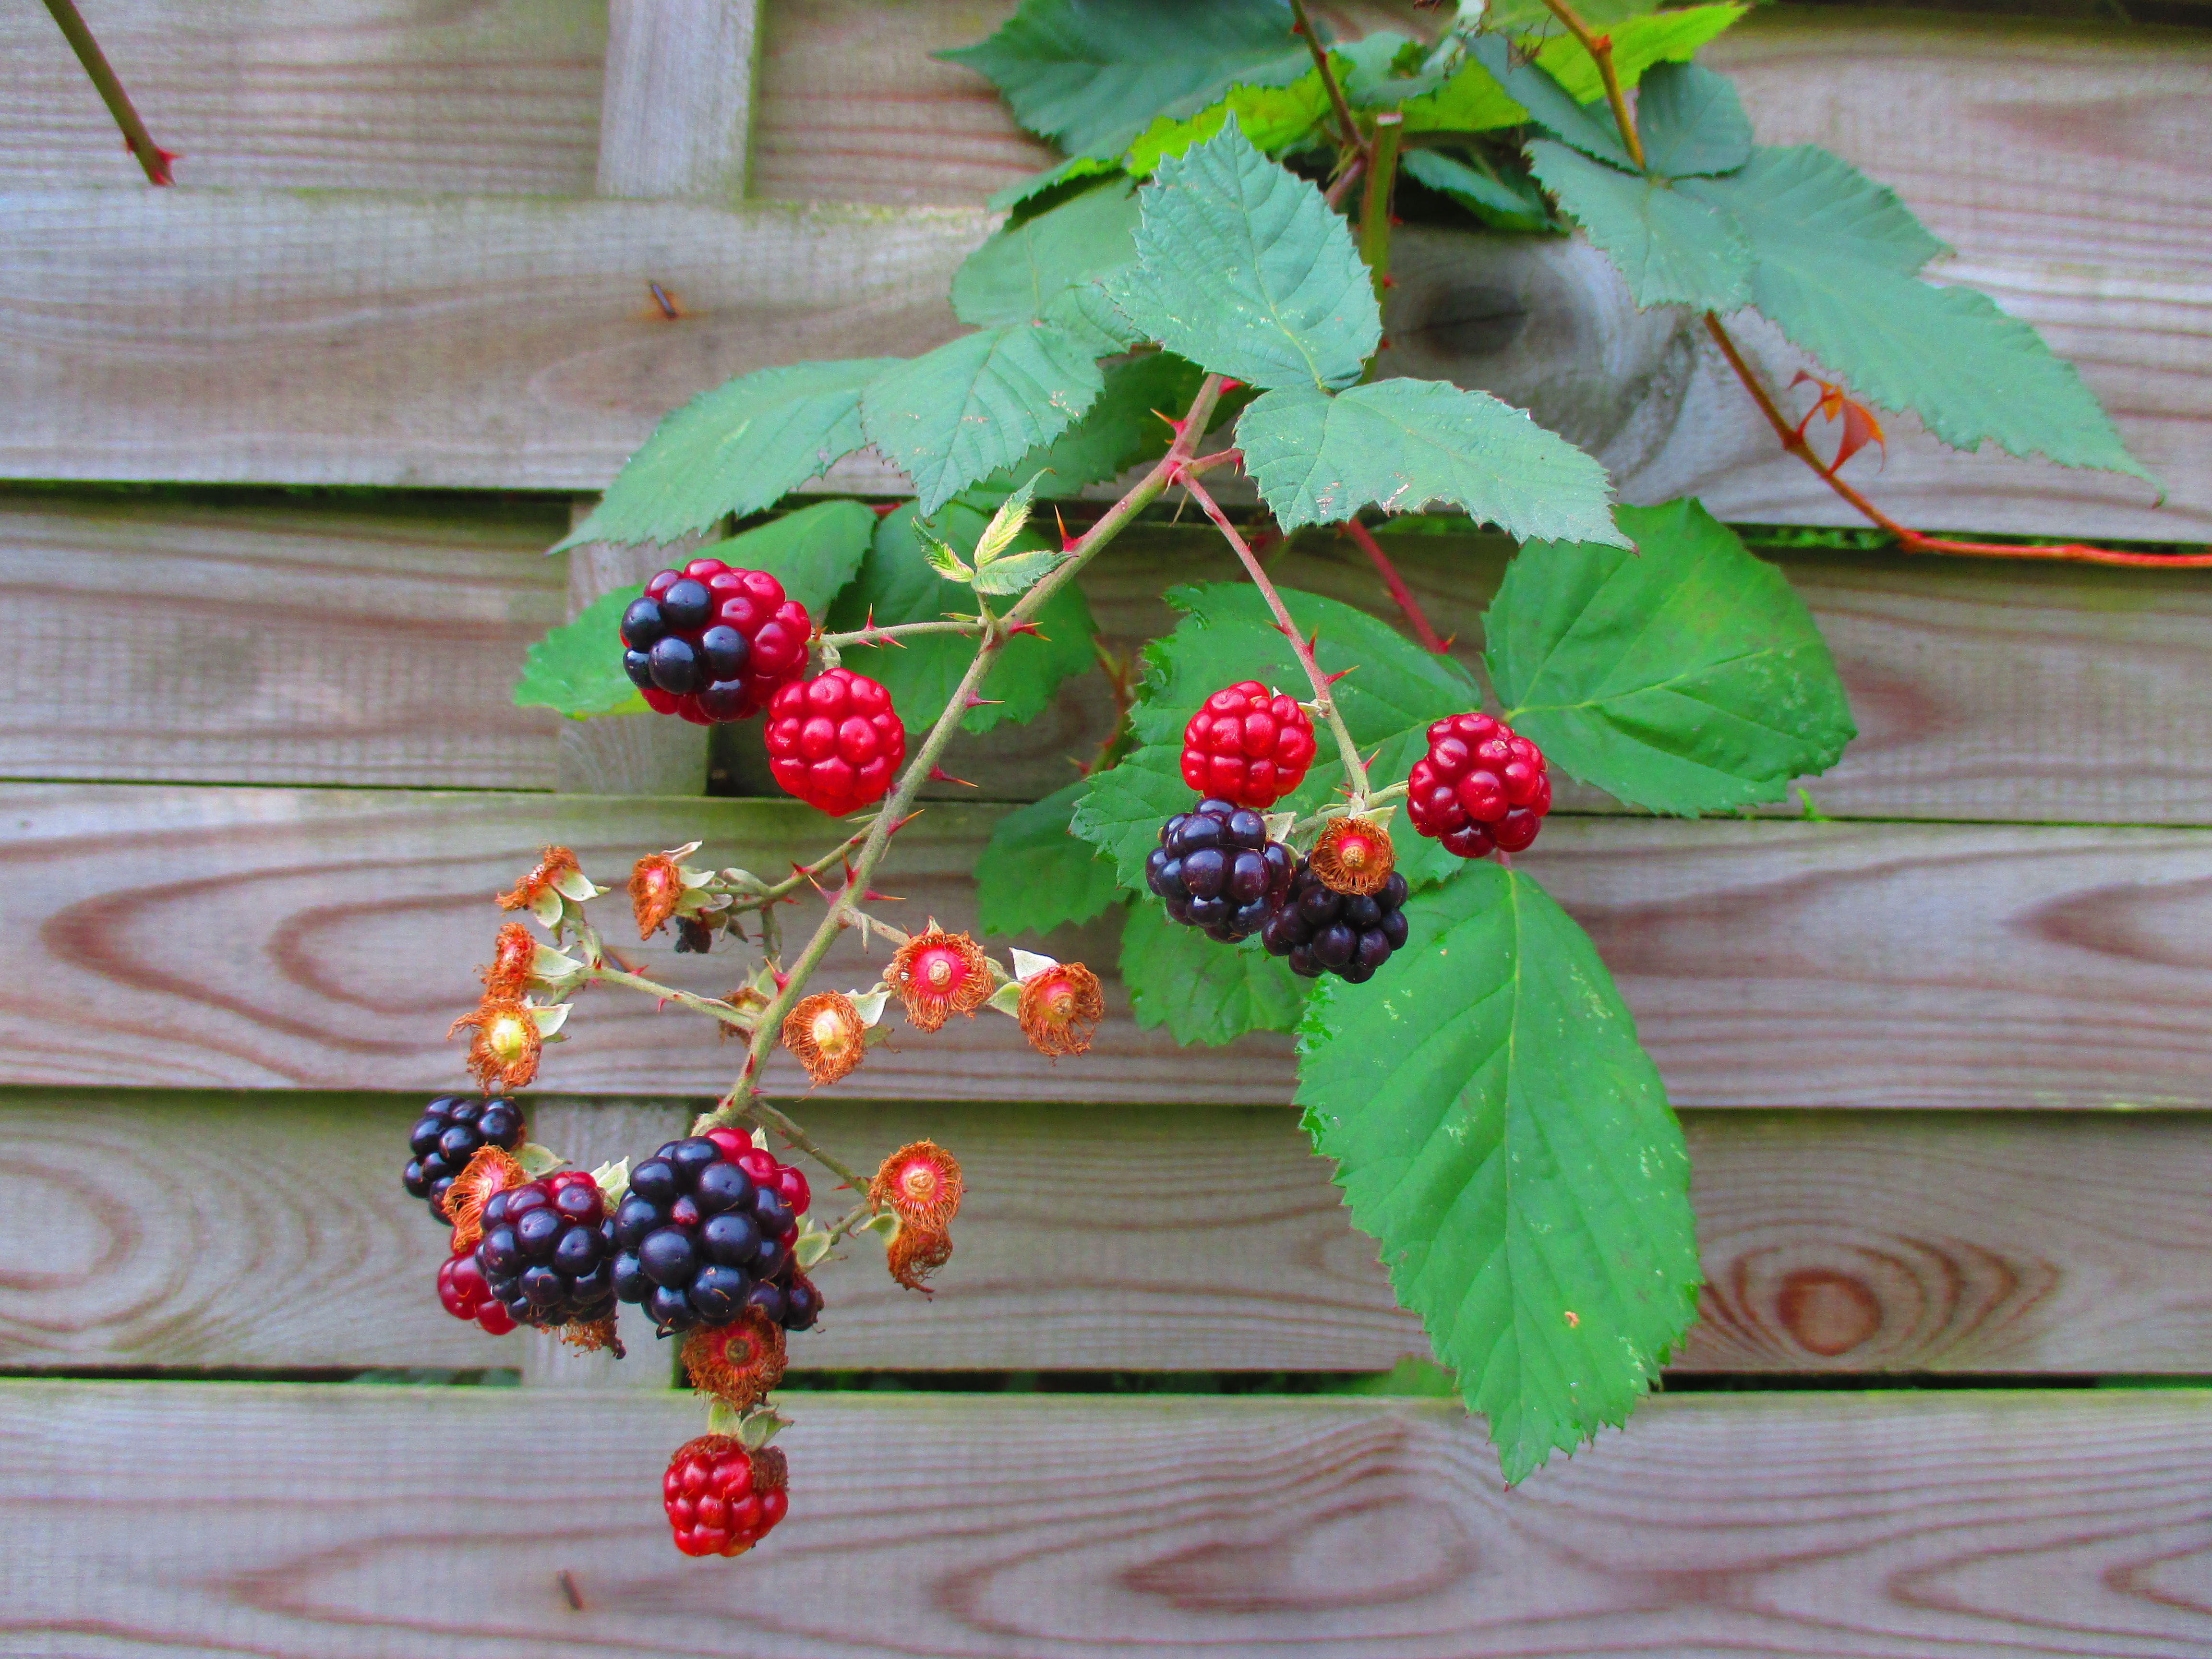
branch, plant, fruit, berry, leaf, flower, food, red, produce, autumn, leaves, berries, fruits, blackberries, flowering plant, land plant